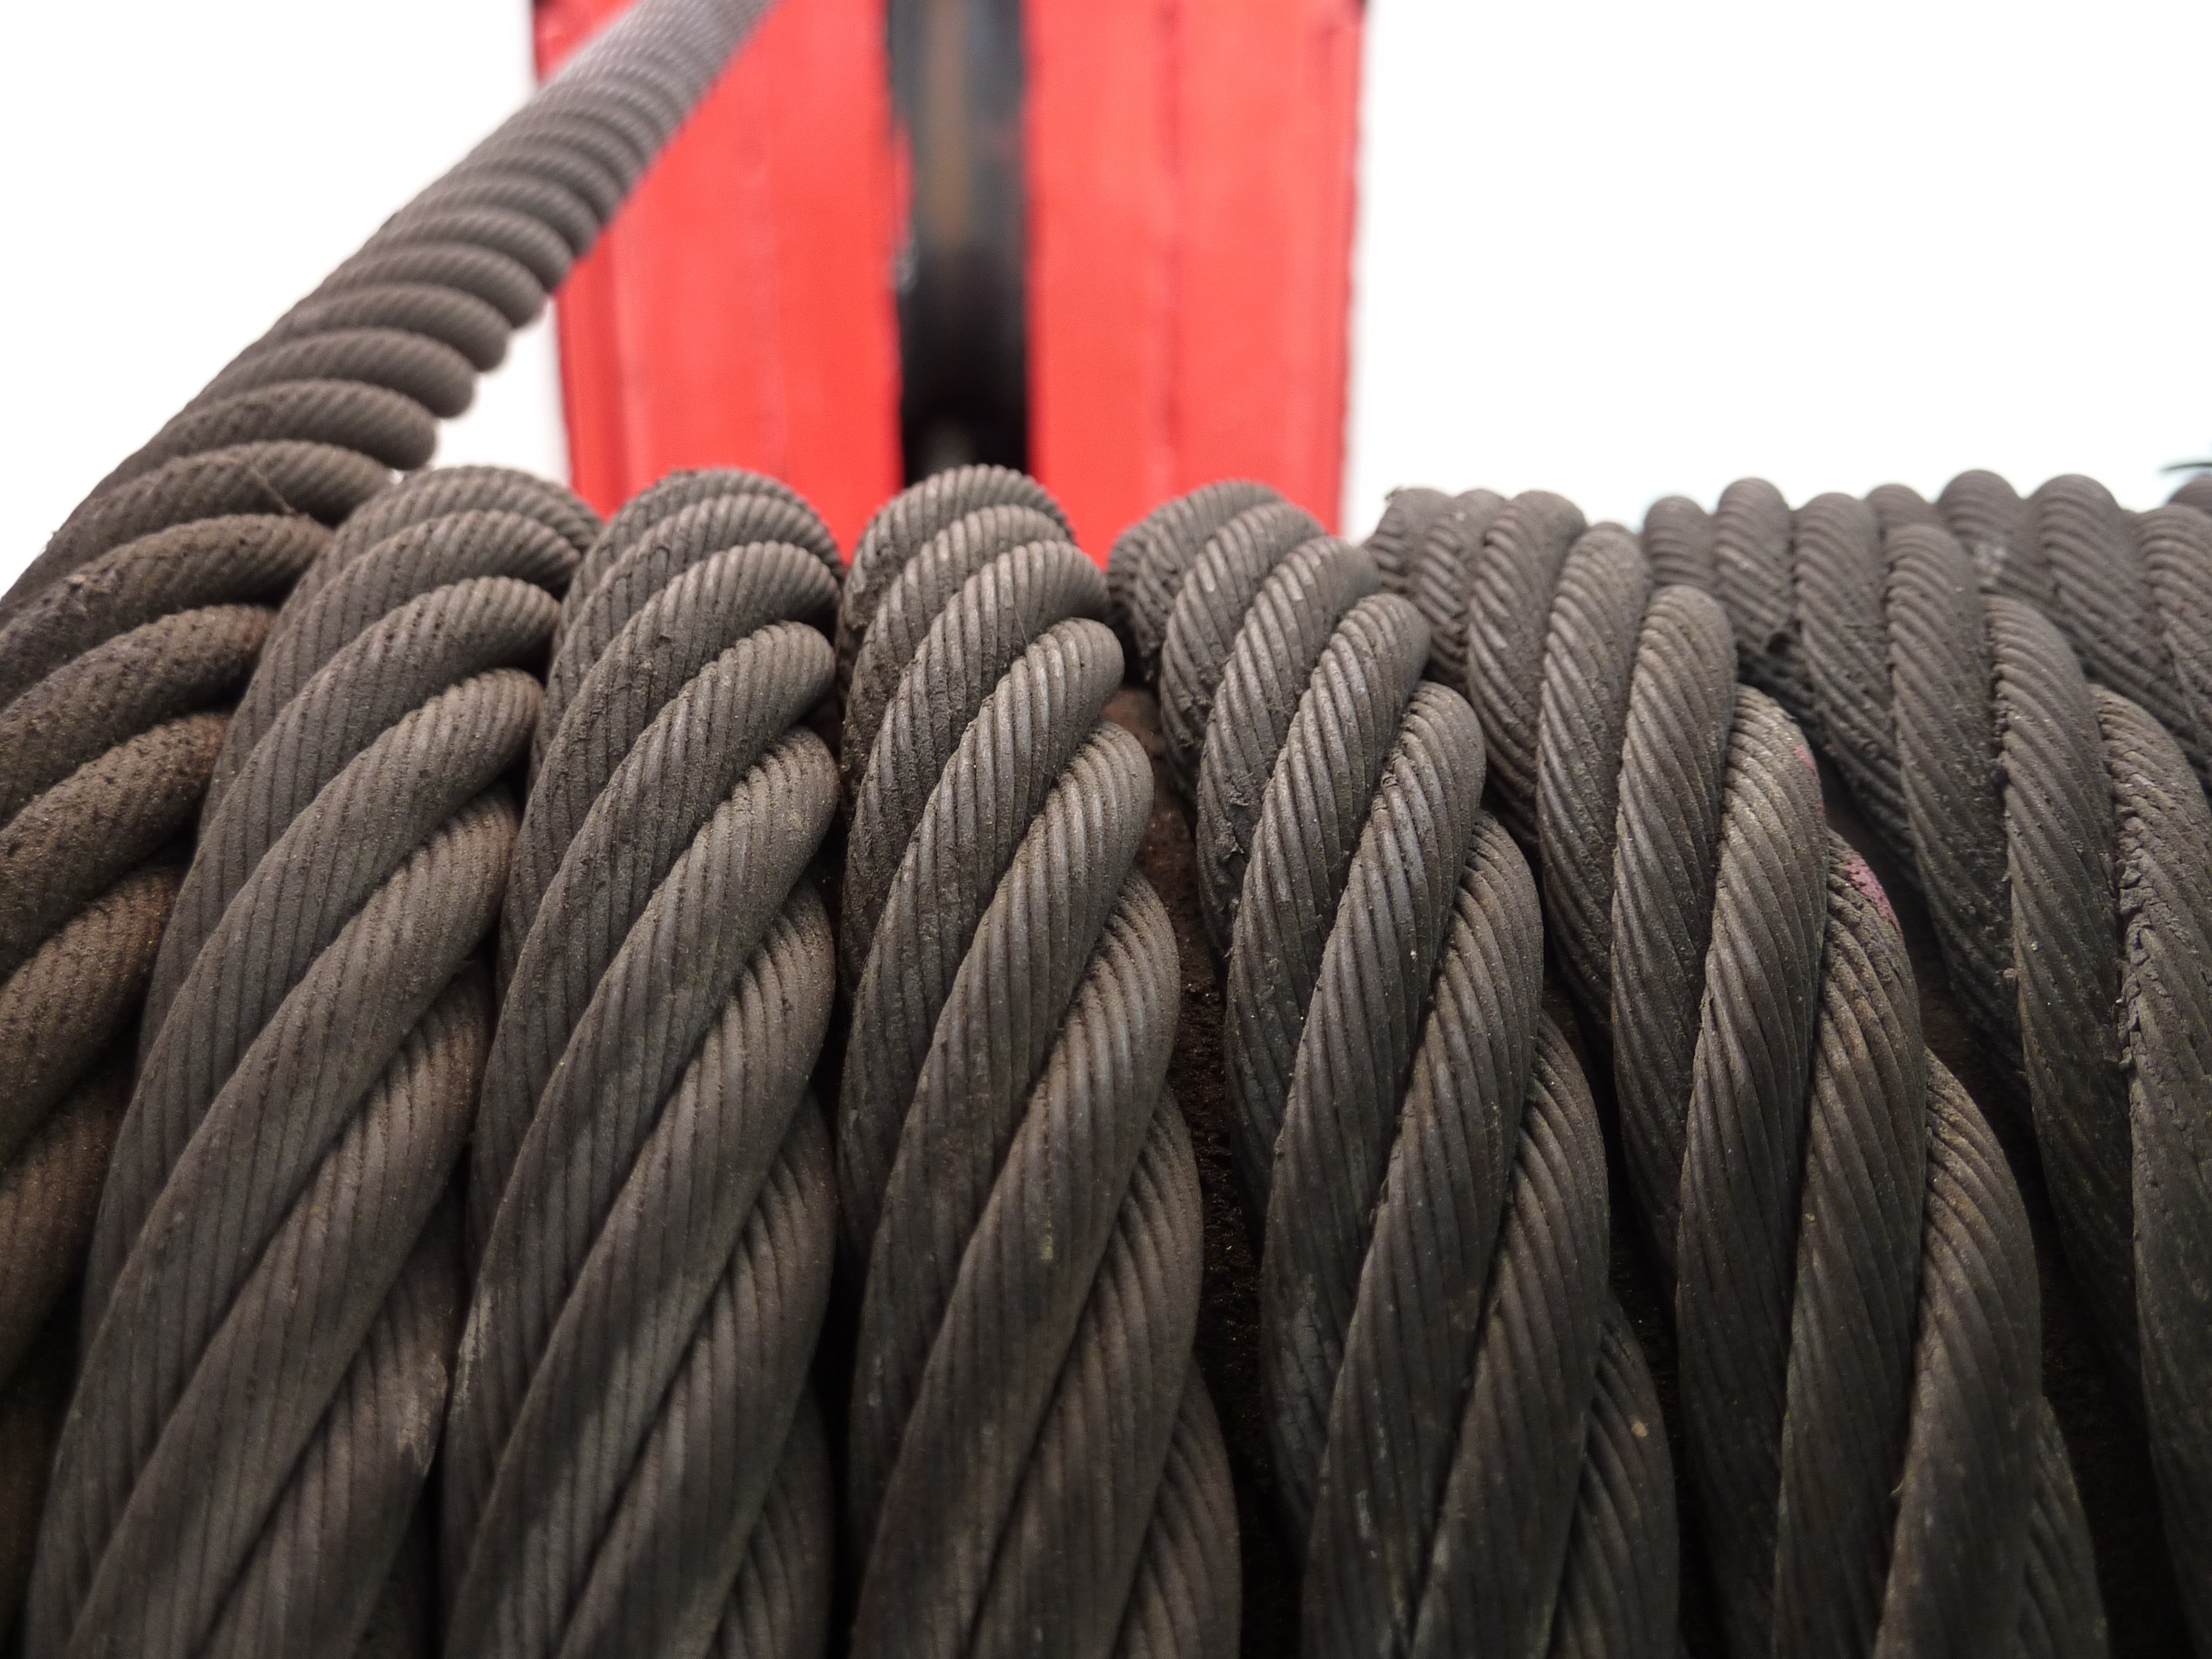
rope, wing, technology, rein, material, tire, winch, steel cable, automotive tire